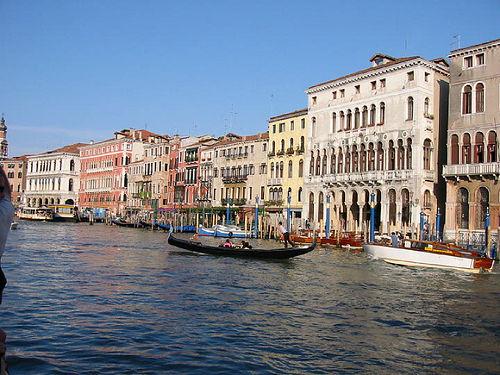
Weather: sun or clear